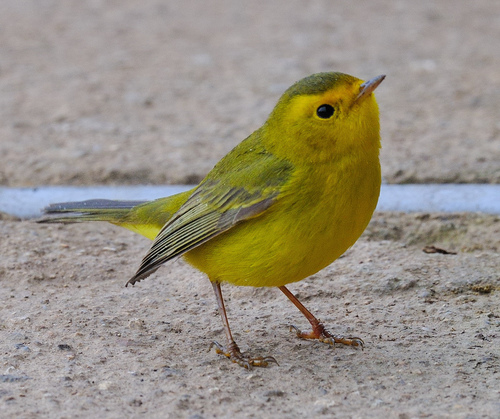
this bird is predominately bright yellow with some grey feathers in the tail and wings.
a small sized bird that is mostly yellow that has a short pointed bill
this is a yellow bird with a black wing and a small beak.
this bird is yellow in color with a small beak, and yellow eye rings.
this bird has a curved belly, a short pointy bill, and is yellow with a light brown crown, primaries, and outer rectrices.
this yellow bird has green wings, rump and crown and a small, pointed bill.
this bird has a yellow crown as well as a yellow belly
this bird has vivid yellow mixed with brown all over its body, a small pointed beak, and brown wings.
a small yellow bird with a green tint to its feathers.
this bird has a pointed orange bill, with a yellow breast.
Species: Wilson Warbler